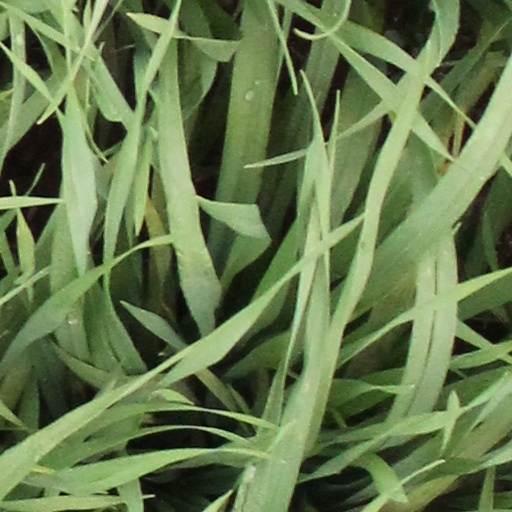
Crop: wheat